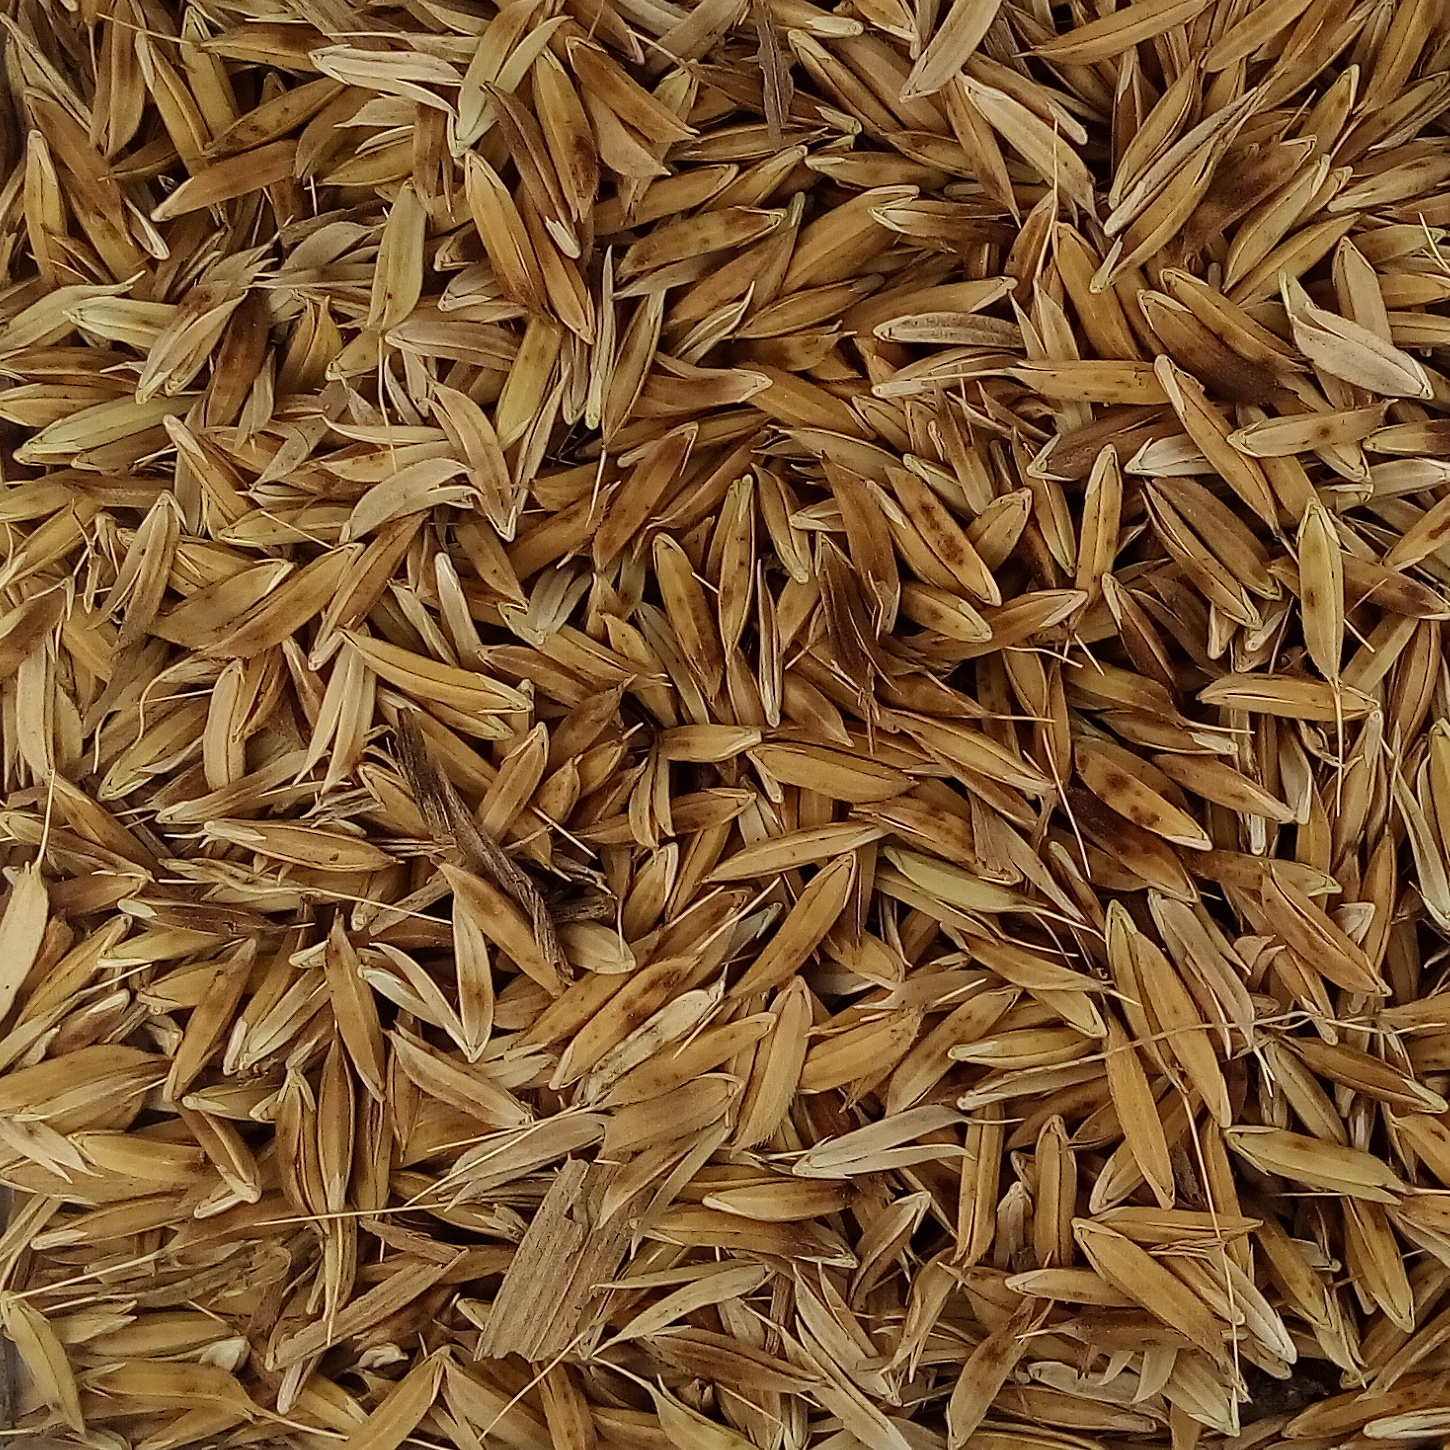
Rice seed variety: DHBT_3